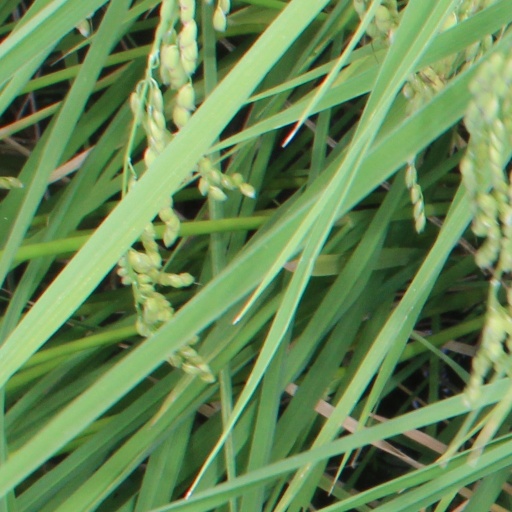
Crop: rice